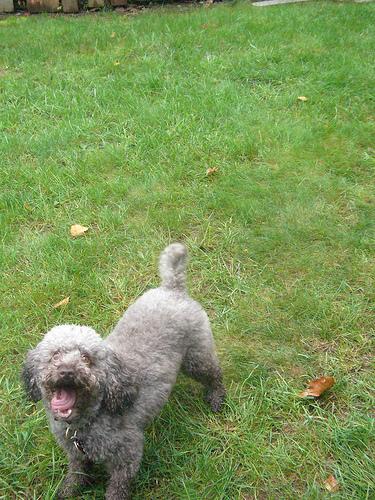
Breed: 200-n000010-miniature_poodle